Sir John Taylor, 1st Baronet

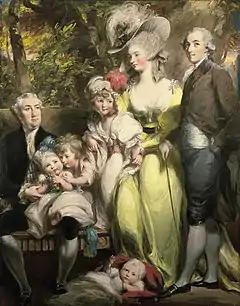

Sir John Taylor, 1st Baronet FRS (1745 – 8 May 1786) was a Jamaican-born planter who was a fellow of the Royal Society and was created a baronet of Lysson Hall in Jamaica. He lived in London but he died in Jamaica.